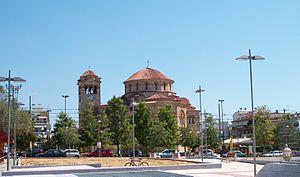
Aigáleo est une municipalité de la banlieue ouest d'Athènes, en Grèce.